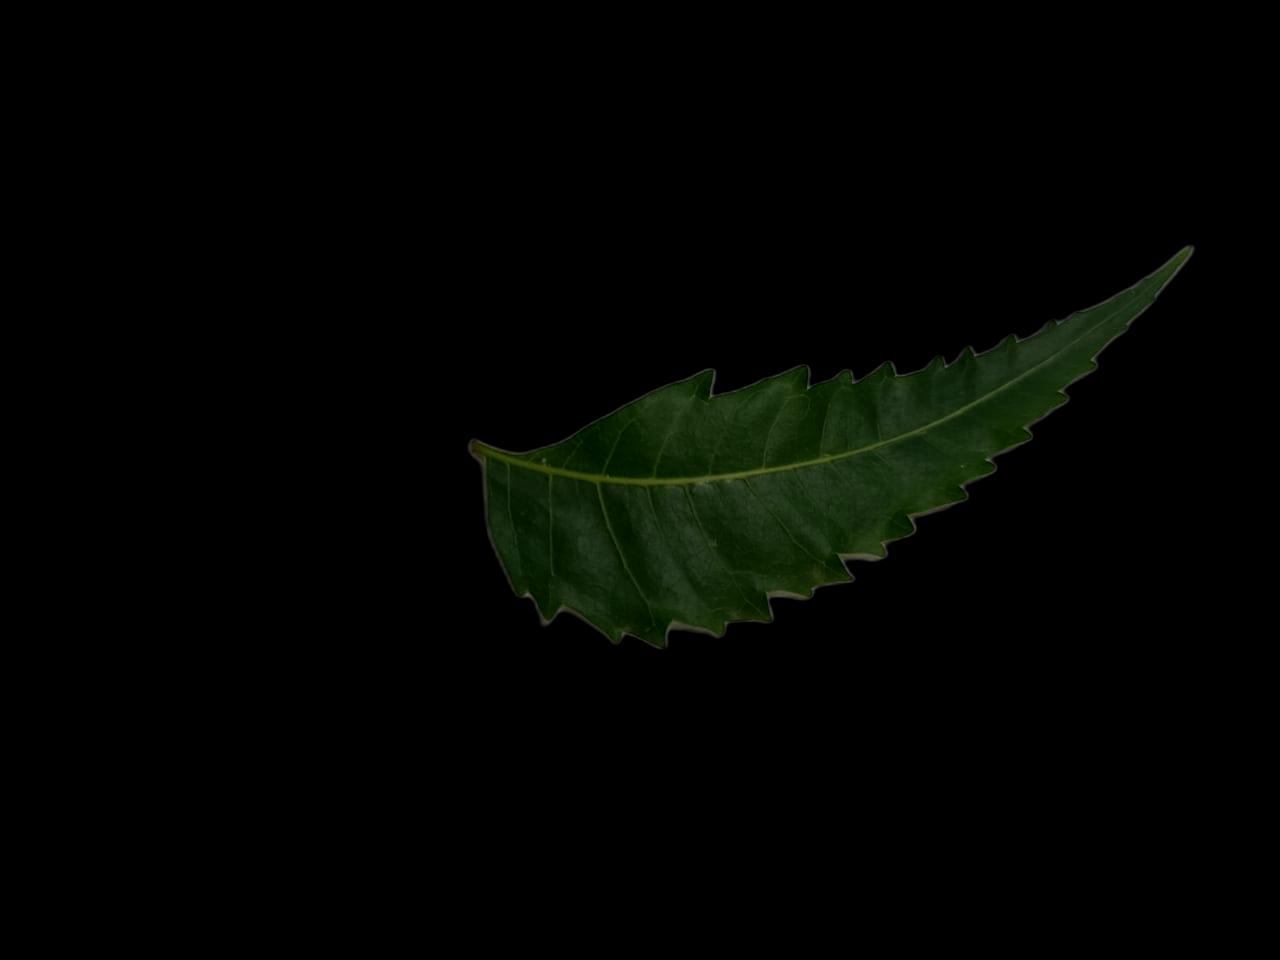
Plant: Neem